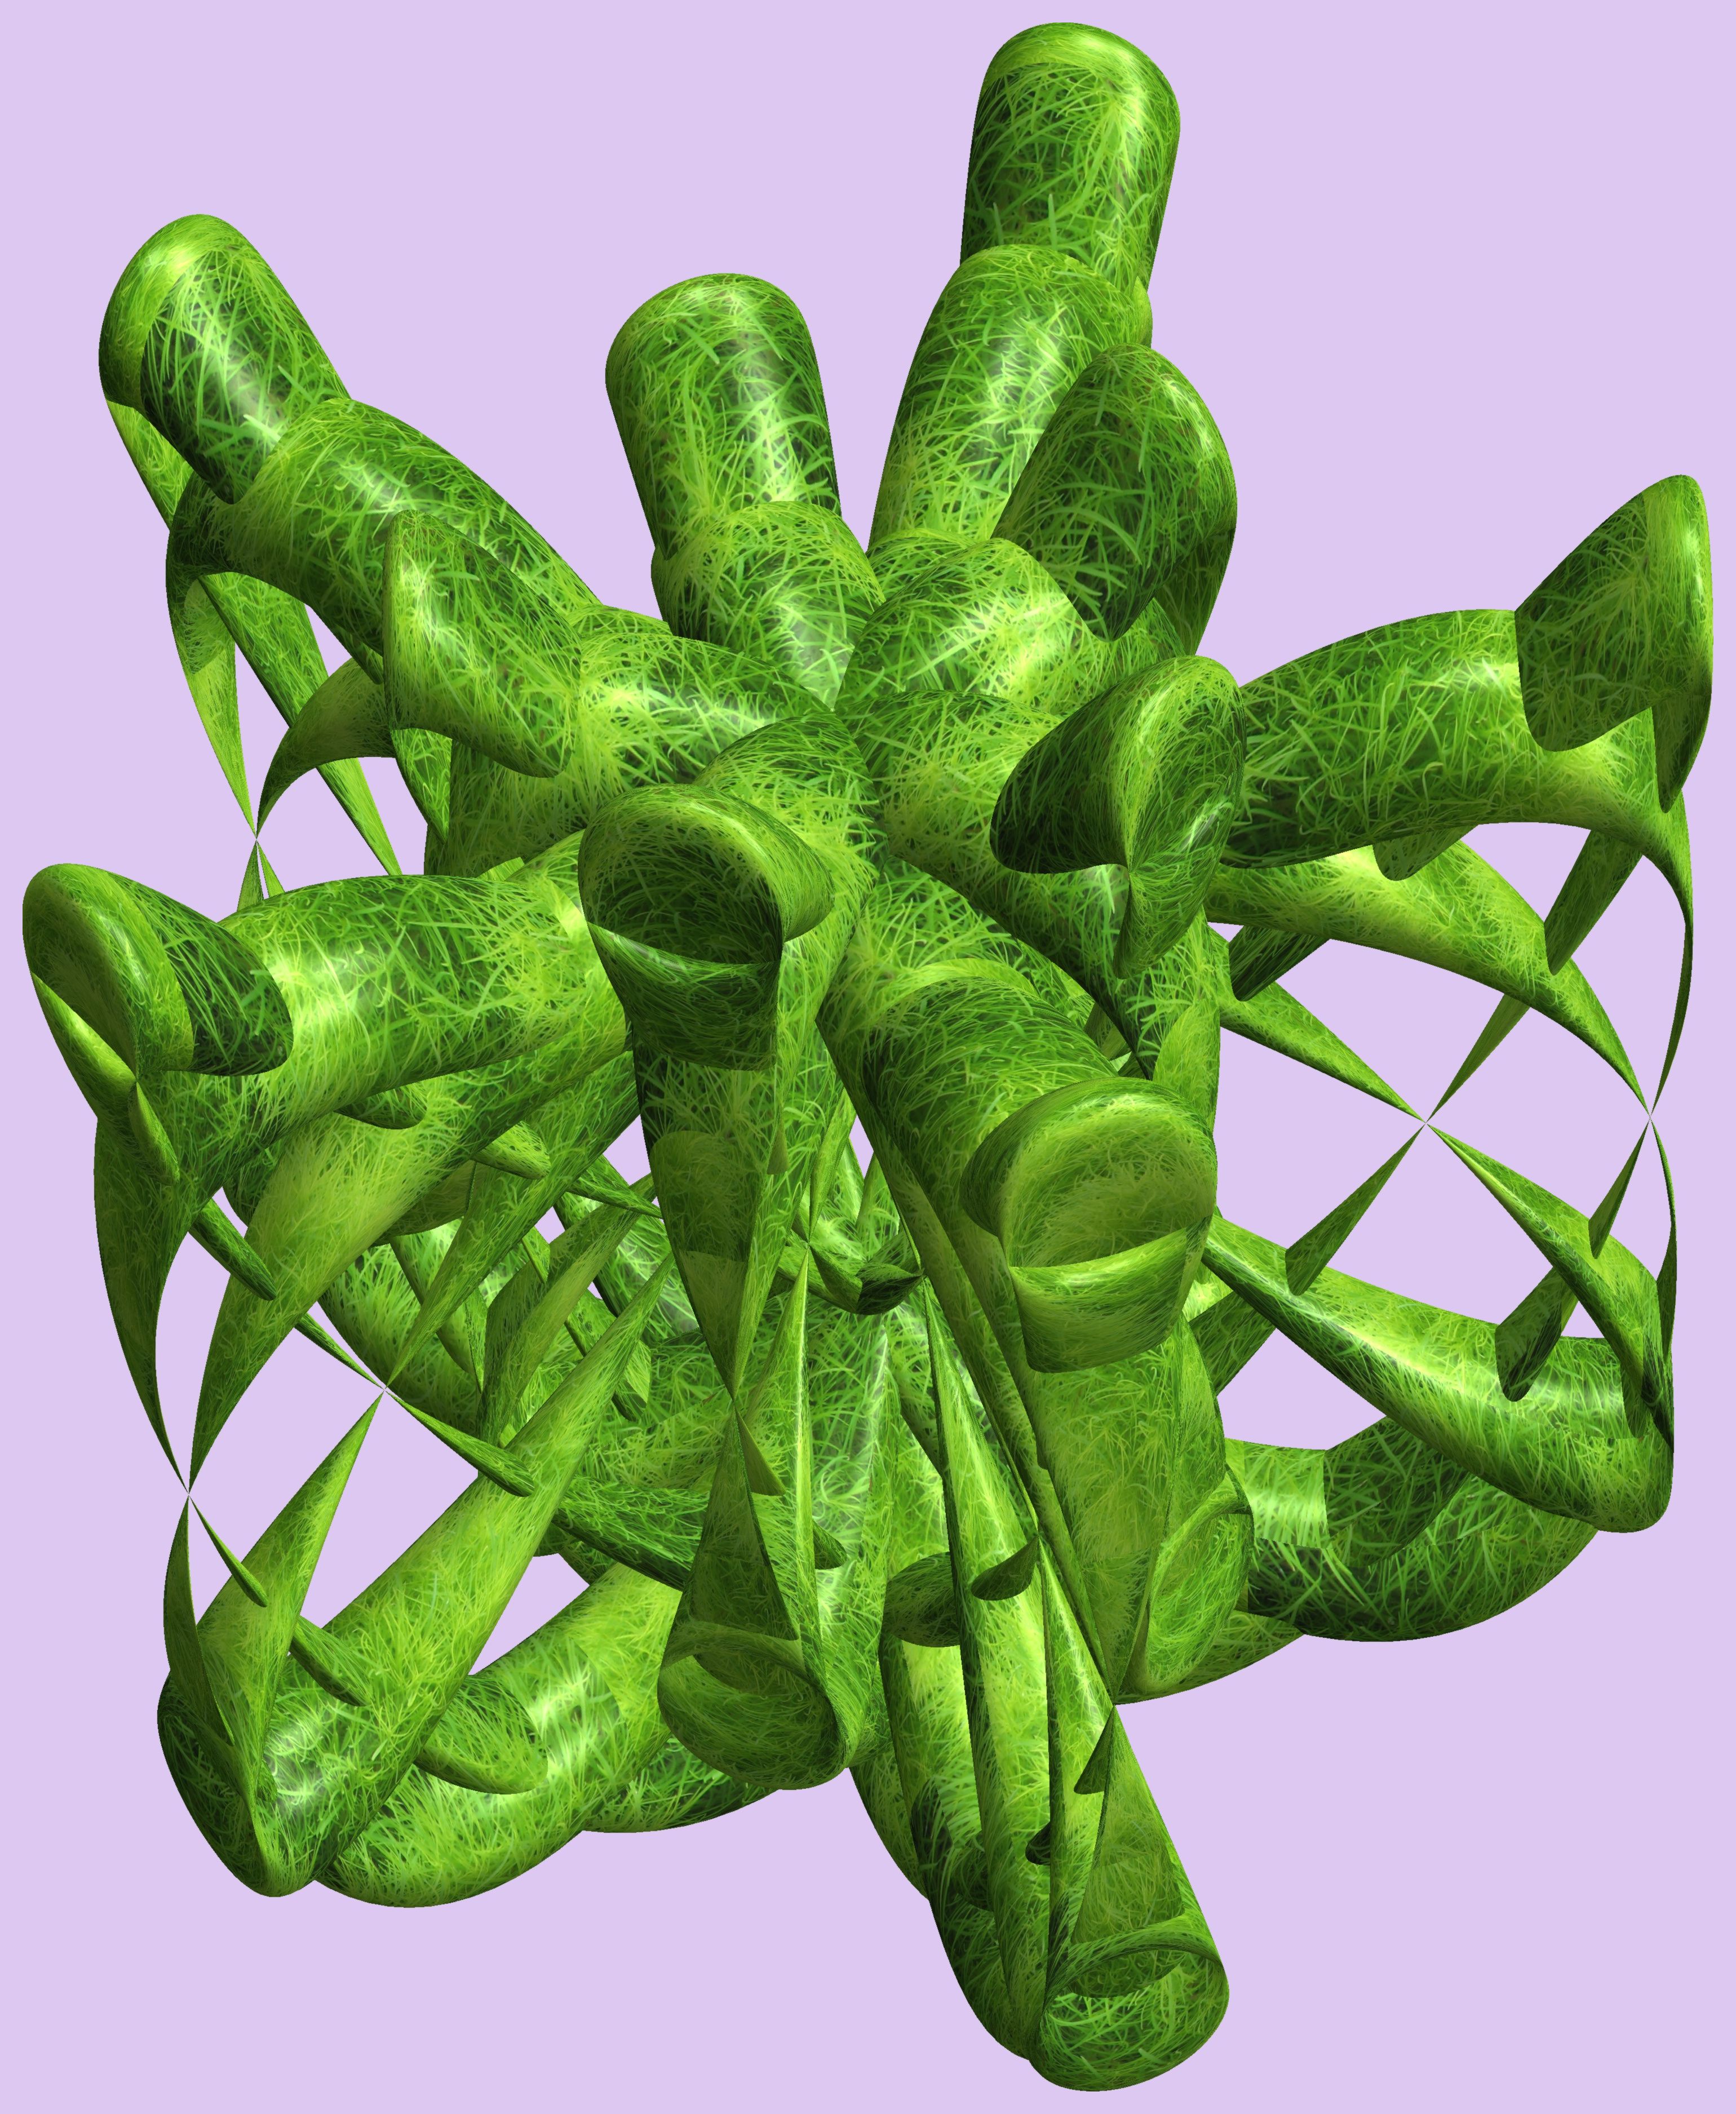
structure, plant, texture, leaf, flower, pattern, food, green, produce, vegetable, figure, design, symmetry, 3d, graphic, torus, mathematica, cg, parametricplot3d, code, program, algorithm, abstruct, mapping, flowering plant, land plant, leaf vegetable, fiddlehead fern